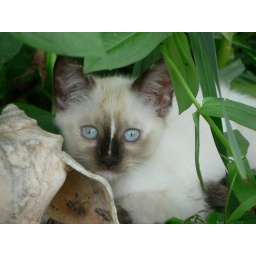
Kitten in my flower bed